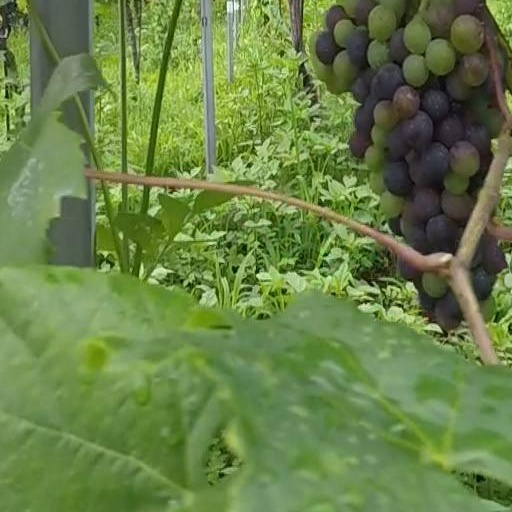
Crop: grape